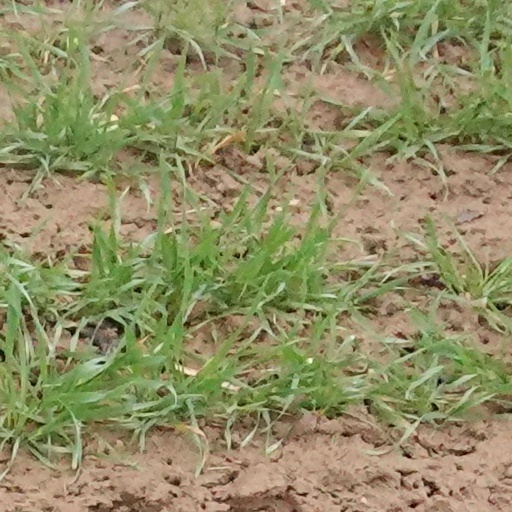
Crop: wheat